Hashim Amla

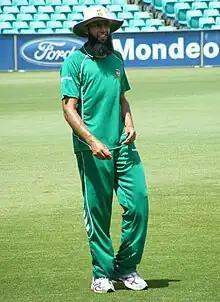
Amla training with South Africa in 2009

Hashim Mahomed Amla OIS (born 31 March 1983) is a South African former international cricketer who captained the national side in Test matches and One Day Internationals (ODIs). He is widely regarded as one of the greatest batsmen to have played for South Africa, and one of the greatest opening batsmen of all time.